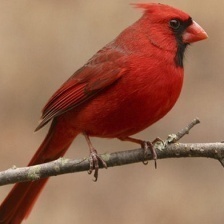
Species: NORTHERN CARDINAL
Scientific name: CARDINALIS CARDINALIS